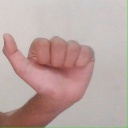
अक्षर: त